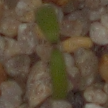
Label: fat_hen